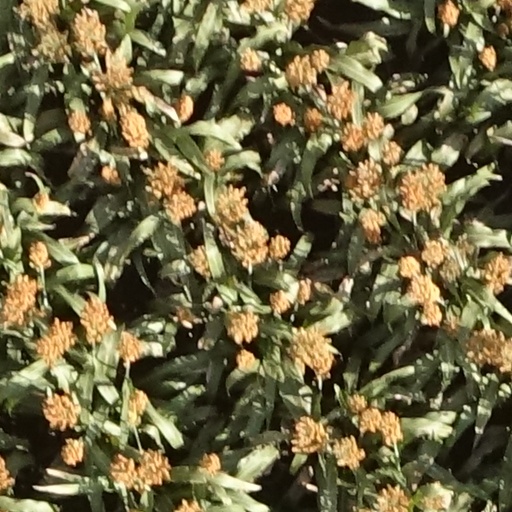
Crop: sorghum